Fashion and clothing in the Philippines

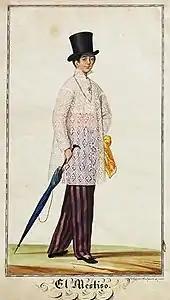

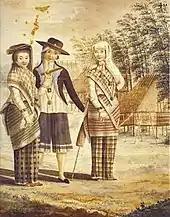

The pre-colonial "tapis" lower garments of women, on the other hand, were deemed immodest by the Spanish clergy early in the colonial period. They introduced the long skirt (known by the Spanish name "saya" or "falda") to be worn under the "tapis". In the Visayas, the "patadyong" was tolerated for longer, although it was eventually also replaced with the "saya" in the 19th century. This type of clothing is what became known as the "baro't saya", with aristocratic versions of which also referred to as the "traje de mestiza" (also called the Maria Clara gown in modern times).By the late 18th century, the traditional everyday wear of women in the Philippines consisted of two basic pieces of clothing known as the "pares" ("pair"). This consisted of a "saya" reaching up to the ankles (usually checkered) and a collar-less "baro" or "camisa" (usually plain or striped). The name "pares" was more closely associated with the skirt, which unlike later "saya" were narrow and sheath-like, resembling precolonial "tapis". They were secured at the waist by strings and had wide, flat pleats along the waistline held together by pins. The "baro" was more or less identical to precolonial "baro", with long narrow sleeves. Like later ensembles, these two pieces of clothing were usually complemented by a "tapis" (which was now worn as an overskirt) and a kerchief around the shoulders known as the "pañuelo", "fichu", or "alampay" (made from the same opaque material as the skirts).